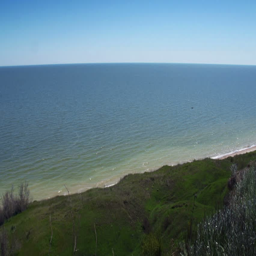
sand beach against the blue sky